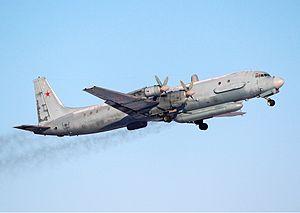
L'Iliouchine Il-18 est un grand avion de ligne quadri-turbopropulseur qui a volé pour la première fois en 1957 et est devenu l'un des avions soviétiques les plus connus et durables de son époque. Entré en service le 20 avril 1959, l'Il-18 est l'un des principaux avions de ligne du monde depuis plusieurs décennies et a été largement exporté. En raison de la longévité de la cellule de l'avion, de nombreux exemplaires ont réalisé plus de 45 000 heures de vol, et le modèle reste opérationnel dans les armées et — dans une moindre mesure — dans le monde civil. Le successeur de l'Il-18 est l'avion de ligne long courrier Il-62.